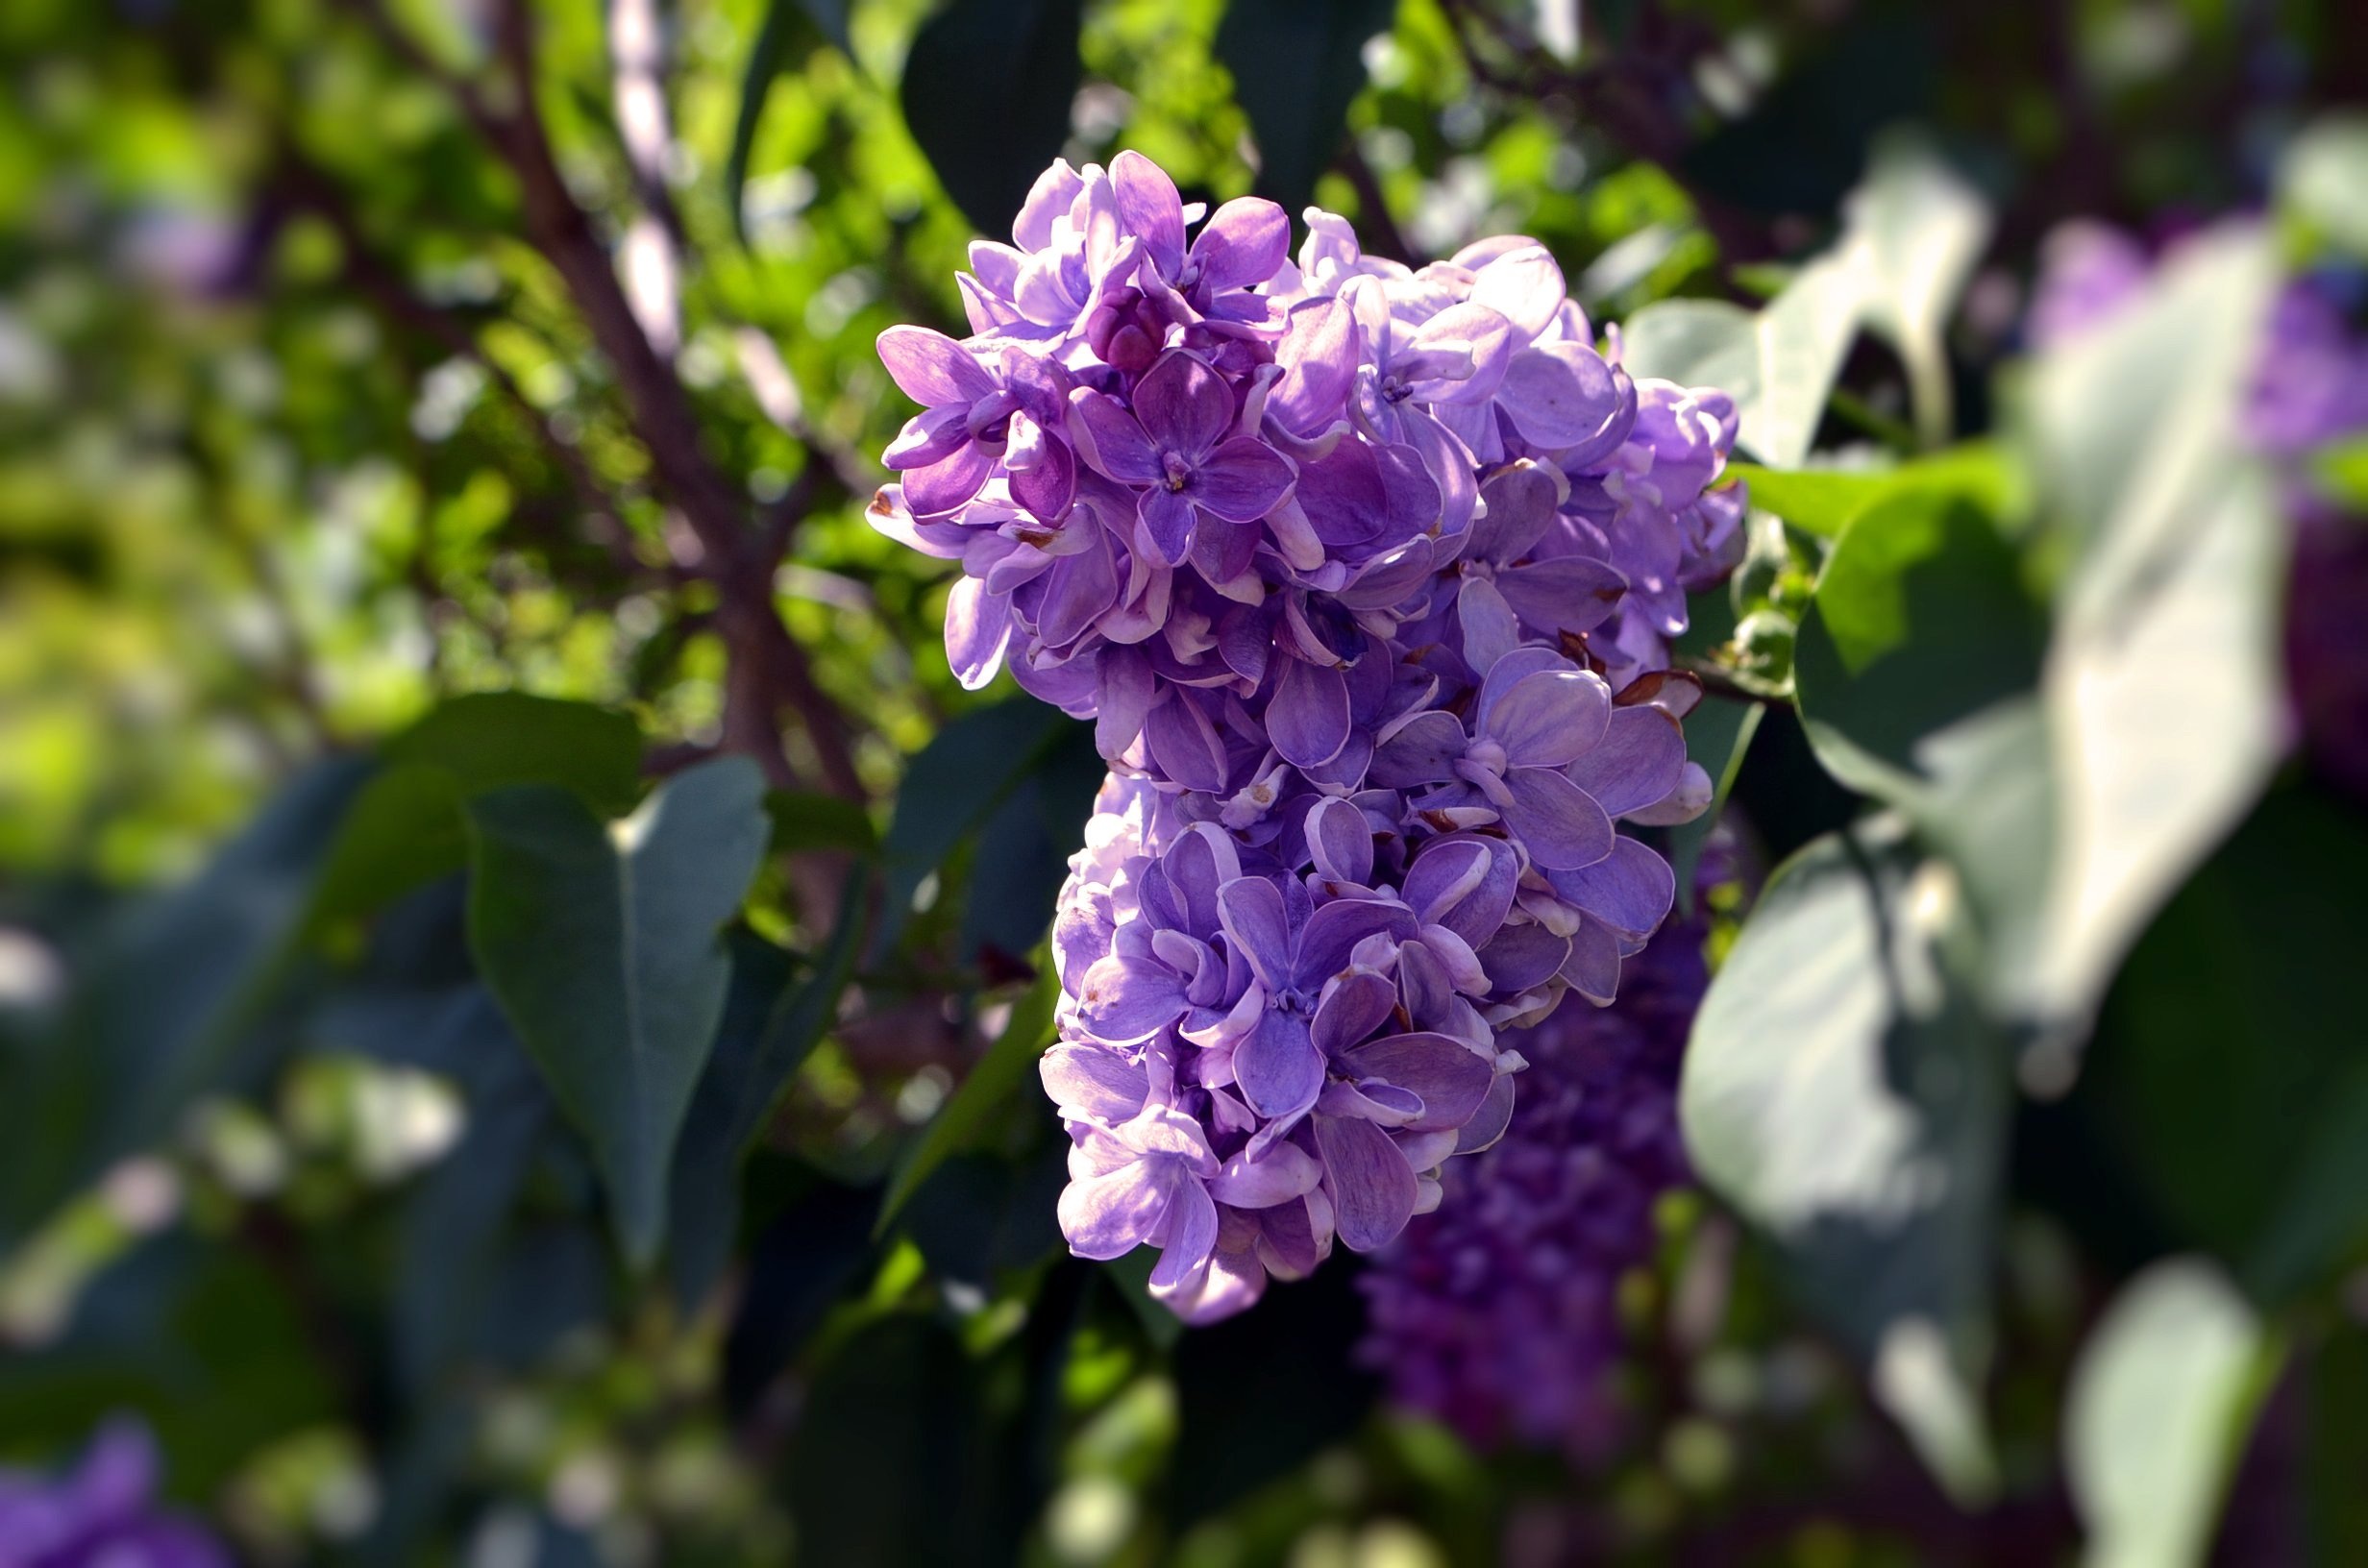
blossom, plant, flower, purple, petal, floral, spring, botany, garden, flora, hydrangea, wildflower, purple flowers, shrub, lilac, macro photography, flowering plant, hydrangeaceae, land plant